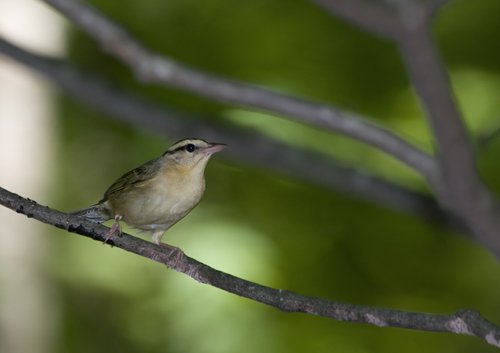
this smaller bird has a light belly and neck, with dark gray superciliary, crest, and wings.
a small bird with a pale yellow belly and chest, dark brown wings, and a black cheek patch.
a small bird with a yellow belly and brown feetsmall predominately yellow bird, with pointy beak, short tail, black stripe on it's head, and gray wings.
this is a very small bird with black and yellow feathers.
this very small bird has a yellowish white breast, grey and white belly and a small bill.
this bird is white, black and yellow in color, with a light brown beak.
this bird is white, brown and black in color, with a sharp beak.
this bird has a black crown with tan eyebrow and small brown bill.
this bird has wings that are black and has a white belly
Species: Worm Eating Warbler